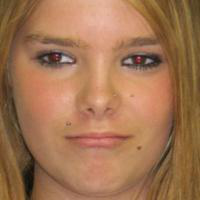
Age group: age 11-20